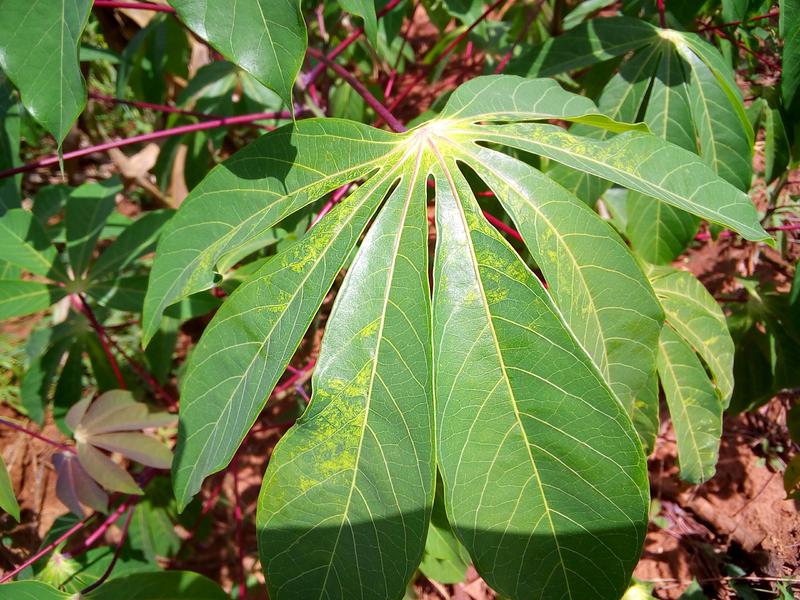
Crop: cassava
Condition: mosaic_disease